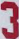
Number: 3